Etched carnelian beads

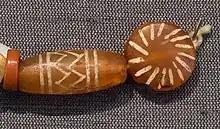
Pakistani etched carnelian bead, Nilgiri culture, 1st millennium BCE

Etched Carnelian beads of Indus valley origin have been excavated from various archaeological sites in China dating from the Western Zhou and Spring and Autumn periods (early half of 1st millennium BCE) to Han and Jin dynasties. About 55 such specimens have been found, mostly from southern (Yunnan and Guangdong) and northwestern China (Xinjiang), in burial remains. They are red in color with white motifs, and were manufactured with drilling techniques only known in Ancient Pakistan. They are considered to be imported goods, and indicate early cultural exchanges.